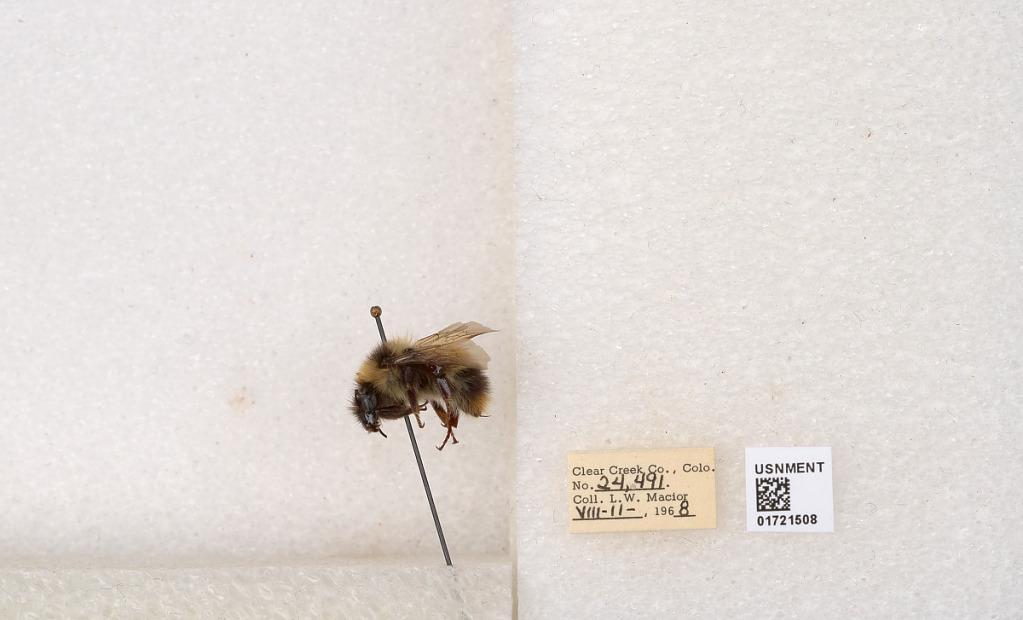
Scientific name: Bombus kirbyellus
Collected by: L. Macior
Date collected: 1968-8-11
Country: United States
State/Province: Colorado
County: Clear Creek
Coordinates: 39.6891, -105.644